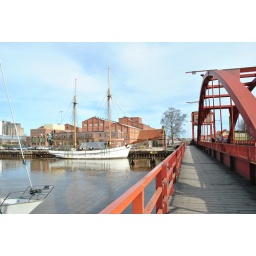
red bridge over Lidan